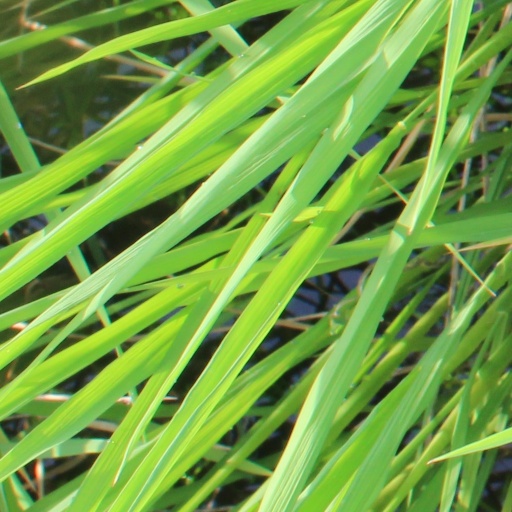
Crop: rice